Rubber pad forming

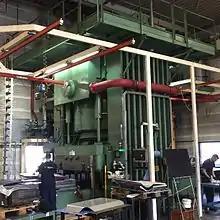
8000 tons rubber pad press

Enormous pressing forces are required for the rubber presses to work. In the Netherlands there are several rubber pad presses, of which the largest one has a press force of no less than 8,000 tons with a maximum surface area of 1.10x2.20m, these presses are used for very diverse industrial applications.